Spanish–Ottoman wars

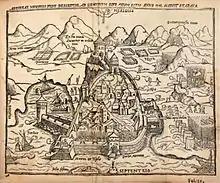
Algiers expedition (1541)

Another involvement came from the Ethiopian Empire, an Eastern Christian nation that was under the king Alfonso V of Aragon's interests, who wanted to make an alliance with Yeshaq I and Zara Yaqob against Mamluks of Egypt and Ottoman Turks. The Ethiopian Monarchy increased its foreign relations with Europe with the main objective to get help against the Ottoman wars in Africa, which in turn made Ethiopia from 1500 to 1672 a part of the Kingdom of Portugal's Sphere of influence (after the embassy of Pêro da Covilhã of 1493 in search of Prester John, and the Cristóvão da Gama expedition of 1541–1543), and then of the Habsburg Spain's one through the Iberian Union since 1580, and before through Ignatian missionaries at service of John III of Portugal (like Andrés de Oviedo, who presided the first permanent Roman catholic mission on Ethiopian Catholic Church since 1557). The years of 1556 to 1632 were very important in due to the political influence of the Jesuits in the internal affairs of the Solomonic dynasty despite the logistical problems due to Turkish military (Pope Gregory XIII did not want to quit the Jesuit mission in Ethiopia, as he feared losing the Christian country to the Muslim world), being relevant the influence of Spanish missionaries like Pedro Páez, who converted Emperor Susenyos I, who in turn desired the Catholicisation of his country despite the hostility from Ethiopian Orthodox Tewahedo Church. The Iberians believed that the alliance with the Ethiopians would facilitate their control of maritime traffic through the Red Sea, an objective that, with the rise of Ottoman power in the area, became one of the unresolved issues for the Portuguese crown during its expansion in the Eastern Hemisphere (as stipulated with Spain in the Treaty of Tordesillas) and the ambitious project of Manuel of Portugal and Philip II of Spain to destroy the centers of Islam in Arabia and Egypt.